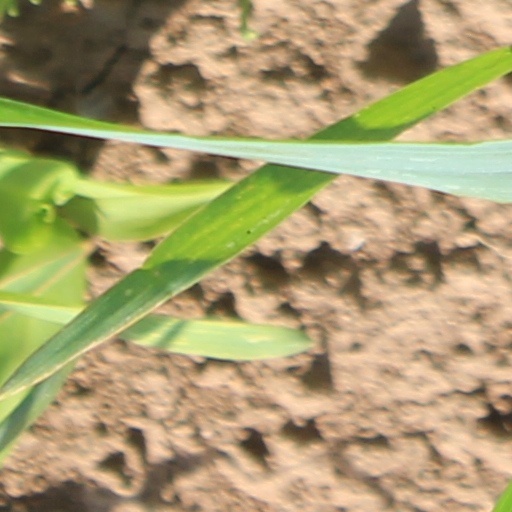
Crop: wheat